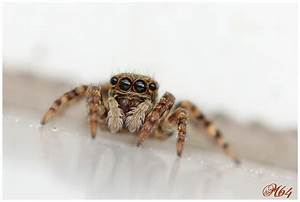
Label: spider